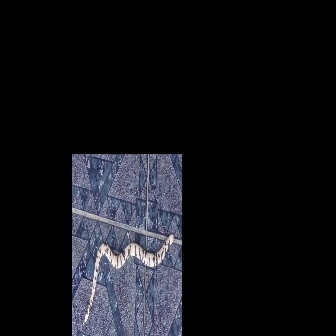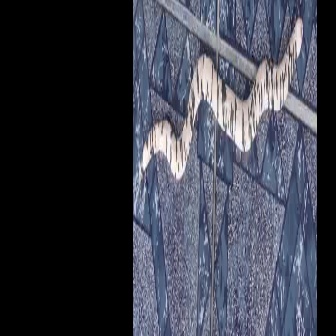
  Please identify the target specified by the bounding box [82,233,173,325] in the first image and locate it in the second image. Return the coordinates in [x_min,y_min,x_max,y_max] format.
Answer: [139,15,303,178]